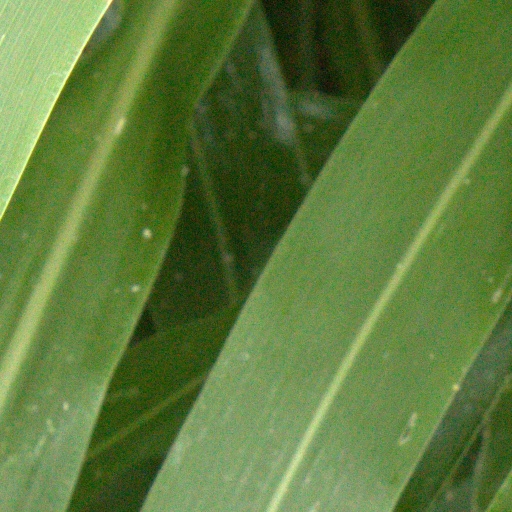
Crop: sorghum